Allen Wikgren

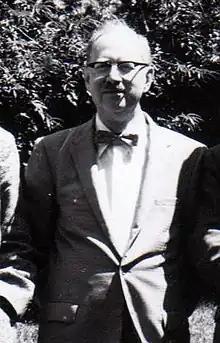
Meeting of the American Bible Society circa 1960

Allen Paul Wikgren (December 3, 1906 – May 7, 1998) was an American New Testament scholar and professor at the University of Chicago. His work centered on the text of the New Testament and New Testament manuscripts, but also included Hellenistic and biblical Greek, the deuterocanonical books (apocrypha), early Jewish literature (particularly Josephus), and work on the Revised Standard Version English translation of the Bible.